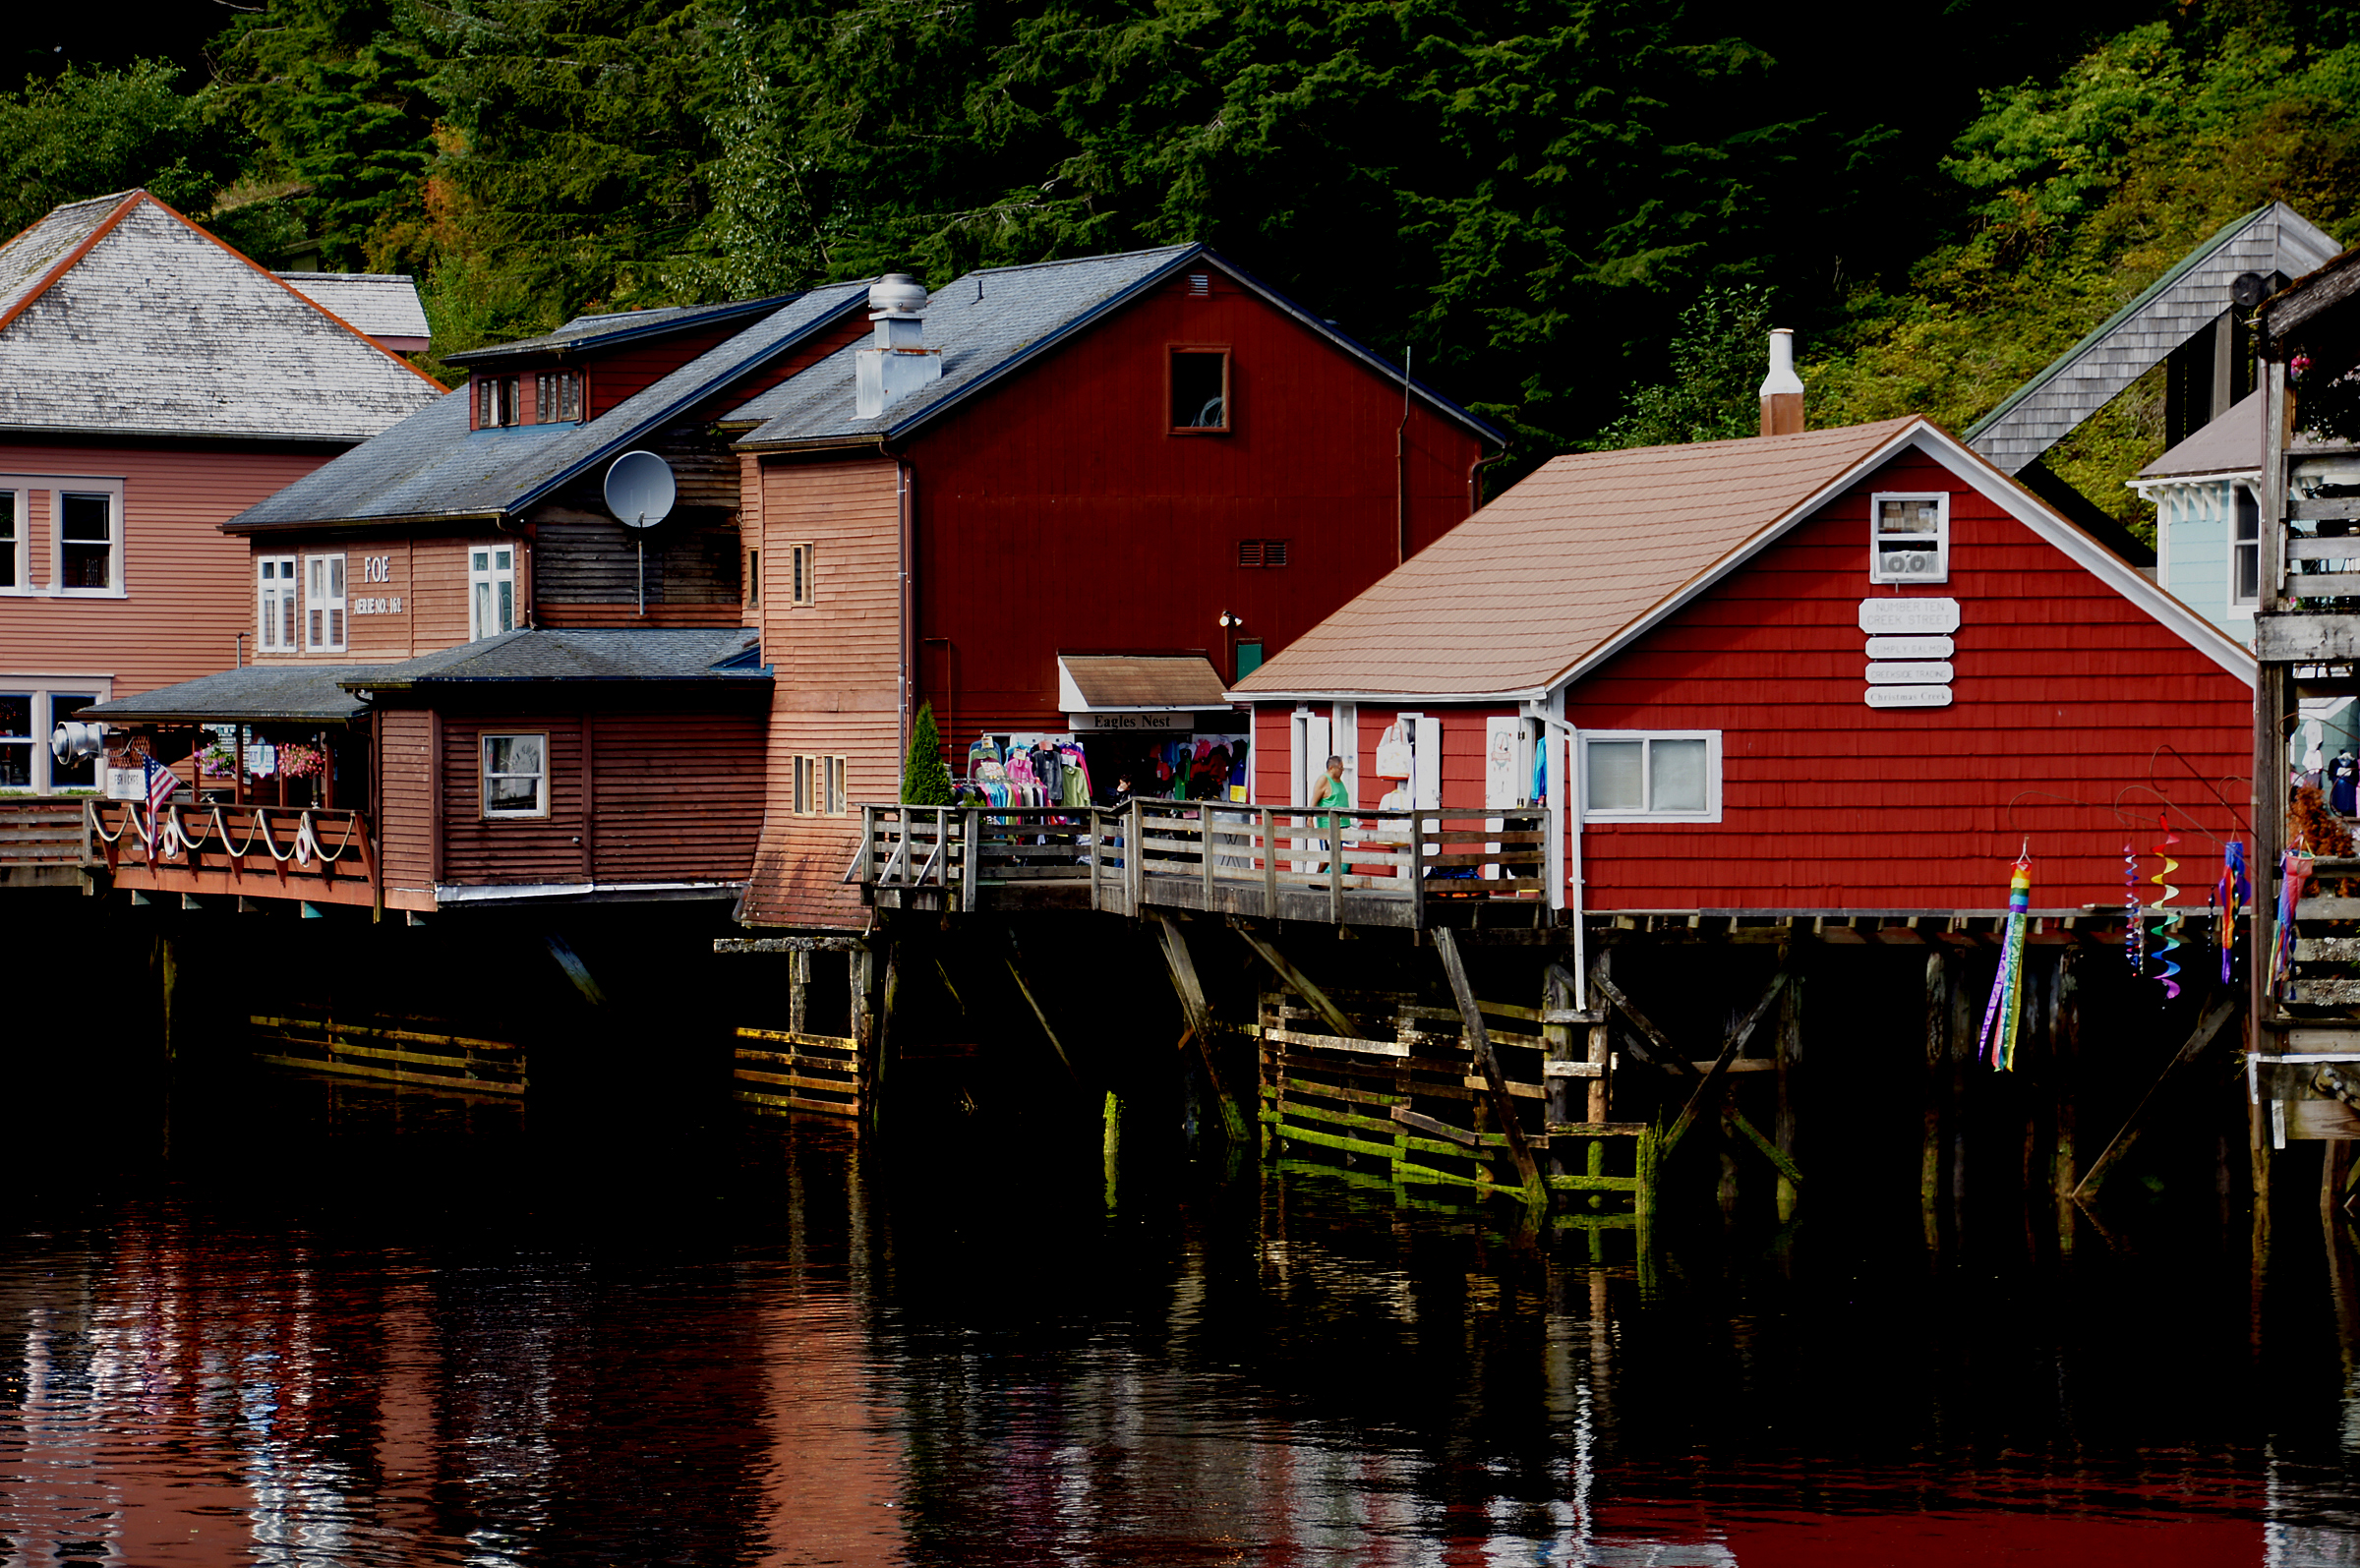
boat, house, town, vehicle, cottage, boathouse, waterway, sonyalpha, creekstreet, ketchikancreekstreet, ketchikan